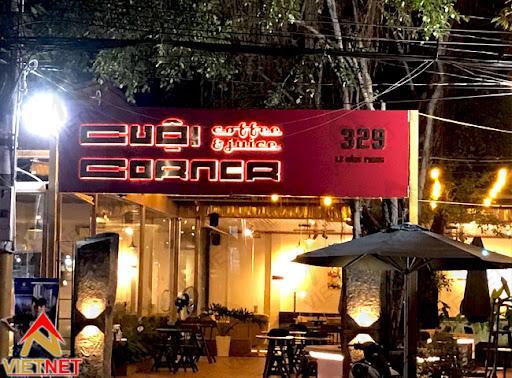
đây là bức ảnh chụp khung cảnh phía trước một quán cà phê